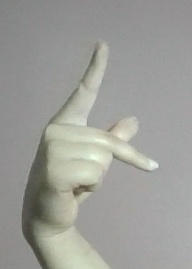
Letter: dha